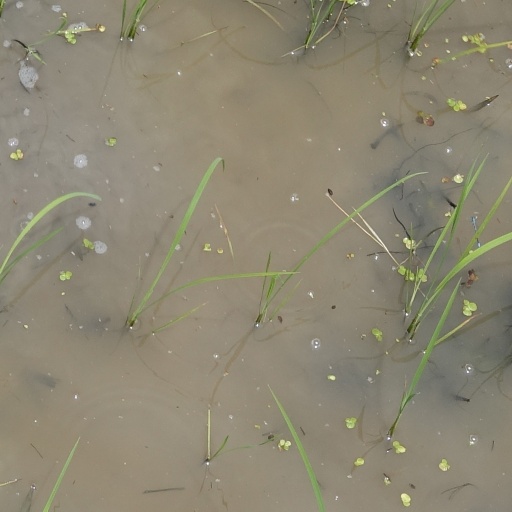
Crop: rice